Blackhill Engineering

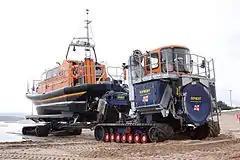
Blackhill Engineering is involved in the manufacture of SC Innovation's lifeboat Launch and Recovery System (L&RS)

Blackhill Engineering is a British engineering and metalwork fabrication company. The company is based in Devon and has been trading for over 60 years.